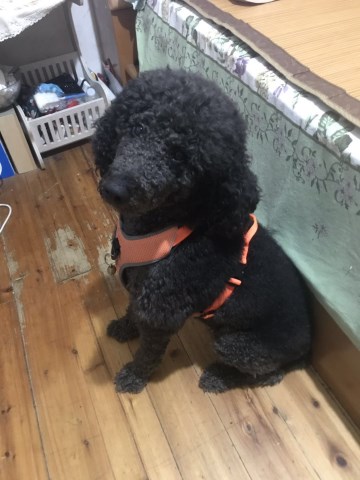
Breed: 2925-n000114-toy_poodle